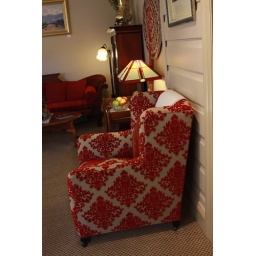
Bed and breakfast in blue mountains